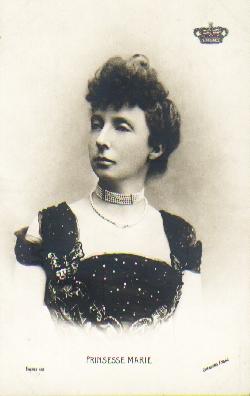
เจ้าหญิงมารีแห่งออร์เลอ็อง

| name = มารีดอร์เลอ็อง
| title = เจ้าหญิงแห่งเดนมาร์ก พระชายา
| image = La princesa Maria d'Orleans, princesa de Dinamarca.jpg
| spouse = ในเจ้าชายวัลเดมาร์แห่งเดนมาร์ก
| issue = 5 พระองค์
| full name = มารี อแมเลีย ฟรองซัวแอแล็น ดอร์เลด็อง
| house = ราชวงศ์ออร์เลอ็อง|ออร์เลอ็อง
| father = Robert, duke of Chartres|รอแบร็ต ดยุกแห่งชาทร์
| mother = Princess Françoise of Orléans (1844–1925)|เจ้าหญิงฟร็องซัวแห่งออร์เลอ็อง
| birth_place = ลอนดอน, สหราชอาณาจักร
| death_style = สิ้นพระชนม์
| death_place = โคเปนเฮเกน, เดนมาร์ก
| religion = โรมันคาทอลิก
เจ้าหญิงมารีแห่งออร์เลอ็อง () เป็นเจ้าหญิงชาวฝรั่งเศสซึ่งอภิเษกสมรสเข้าสู่พระราชวงศ์เดนมาร์ก
เจ้าหญิงมารีแห่งออร์เลอ็องเป็นพระราชธิดาองค์ใหญ่ในรอแบร็ต ดยุกแห่งชาทร์ ที่ประสูติแก่เจ้าหญิงฟร็องซัวแห่งออร์เลอ็อง บิดาของพระนางเป็นโอรสองค์รองในFerdinand Philippe, Duke of Orléans|แฟร์ดีนันด์ ฟีลิปป์ ดยุกแห่งออร์เลอ็อง กับDuchess Helene of Mecklenburg-Schwerin|ดัชเชสเฮเลนาแห่งเมคเลินบวร์ค-ชเวรีน เจ้าหญิงมารีแห่งออร์เลอ็องประสูติในช่วงที่รัชสมัยของจักรพรรดินโปเลียนที่ 3 พระนางซึ่งเกิดมาในตระกูลซึ่งเป็นคู่แข่งทางการเมืองกับราชวงศ์โบนาปาร์ต จึงต้องไปเติบโตอยู่ในอังกฤษ ซึ่งครอบครัวของพระนางได้ย้ายไปอังกฤษในปี ค.ศ. 1848 แต่หลังจากราชวงศ์โบนาปาร์ตสิ้นอำนาจ ครอบครัวของพระนางก็ได้ย้ายกลับไปฝรั่งเศสอีกครั้งในปี 1871
หลังจากได้รับพระราชานุญาติจากพระสันตะปาปา เธอก็อภิเษกสมรสกับเจ้าชายวัลเดมาร์แห่งเดนมาร์กในปี ค.ศ. 1885 ซึ่งเป็นพระราชโอรสในพระเจ้าคริสเตียนที่ 9 แห่งเดนมาร์ก และพระสวามีของพระนางยังเป็นพระอนุชาของจักรพรรดินีมารีเยีย ฟอโดรอฟนาแห่งรัสเซีย|จักรพรรดินีมารีเยียแห่งรัสเซียอีกด้วย ซึ่งเจ้าชายวัลเดอร์มาร์ถือเป็นพระสหายคนสนิทของพระบาทสมเด็จพระจุลจอมเกล้าเจ้าอยู่หัว เจ้าหญิงมารีแห่งออร์เลอ็องมีความคิดแบบหัวสมัยใหม่ ทรงเชื่อในความเท่าเทียมทางสังคม แม้ว่าพระองค์จะเป็นเจ้าแต่พระองค์ก็ไม่โปรดพิธีรีตอง มักจะทำองค์ง่ายๆ ทรงโปรดการถ่ายภาพ, วาดภาพ และขี่ม้า พระนางถือเป็นบุคคลที่มีอิทธิพลทางการเมืองในเดนมาร์กและฝรั่งเศส ทรงมีส่วนในการจัดตั้งพันธมิตรฝรั่งเศส-รัสเซียในปี 1894 ตลอดจนสนธิสัญญาสันติภาพฝรั่งเศส-เยอรมันจากความขัดแย้งเรื่องอาณานิคมโมร็อกโก และในปี 1902 ทรงคัดค้านราชสำนักเดนมาร์กในการยกหมู่เกาะเวอร์จินของสหรัฐอเมริกา|อาณานิคมแดนิชอินดีส์ให้แก่สหรัฐอเมริกา
พระนางสิ้นพระชนม์ในวันที่ 4 ธันวาคม ค.ศ. 1909 ในขณะที่พระสวามีและพระโอรสทั้งสามกำลังประทับอยู่ในอินเดียเพื่อรอเดินทางต่อไปยังสยาม
== อ้างอิง ==
*
*
*
หมวดหมู่:เจ้าหญิงฝรั่งเศส
หมวดหมู่:บุคคลจากลอนดอน
หมวดหมู่:เจ้าหญิงเดนมาร์ก